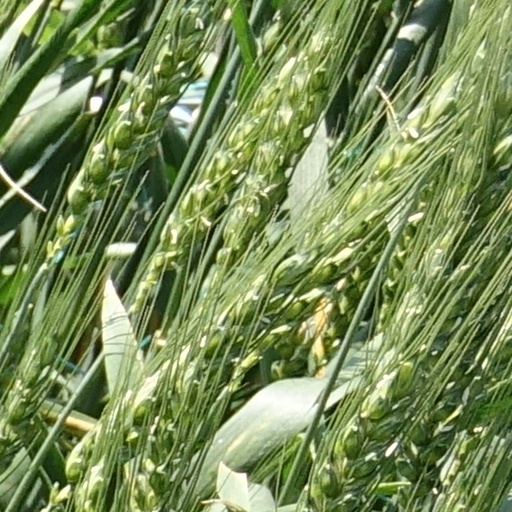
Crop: wheat